Anthony Hernandez (photographer)

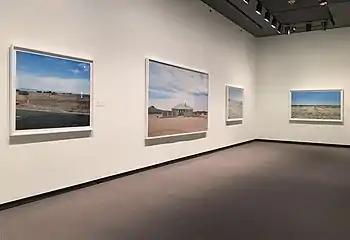
Installation View of "Discarded: Photographs by Anthony Hernandez" exhibition at the Amon Carter Museum of American Art

A body of work associated with the Los Angeles River created from January 2003–May 2004, "Everything," explores the river and environs—areas near Hernandez's boyhood home—in a series of color still lifes of flotsam and jetsam situated in or near the river. These images function concurrently as color and form studies, and as commentary on societal relationships with the discarded objects.